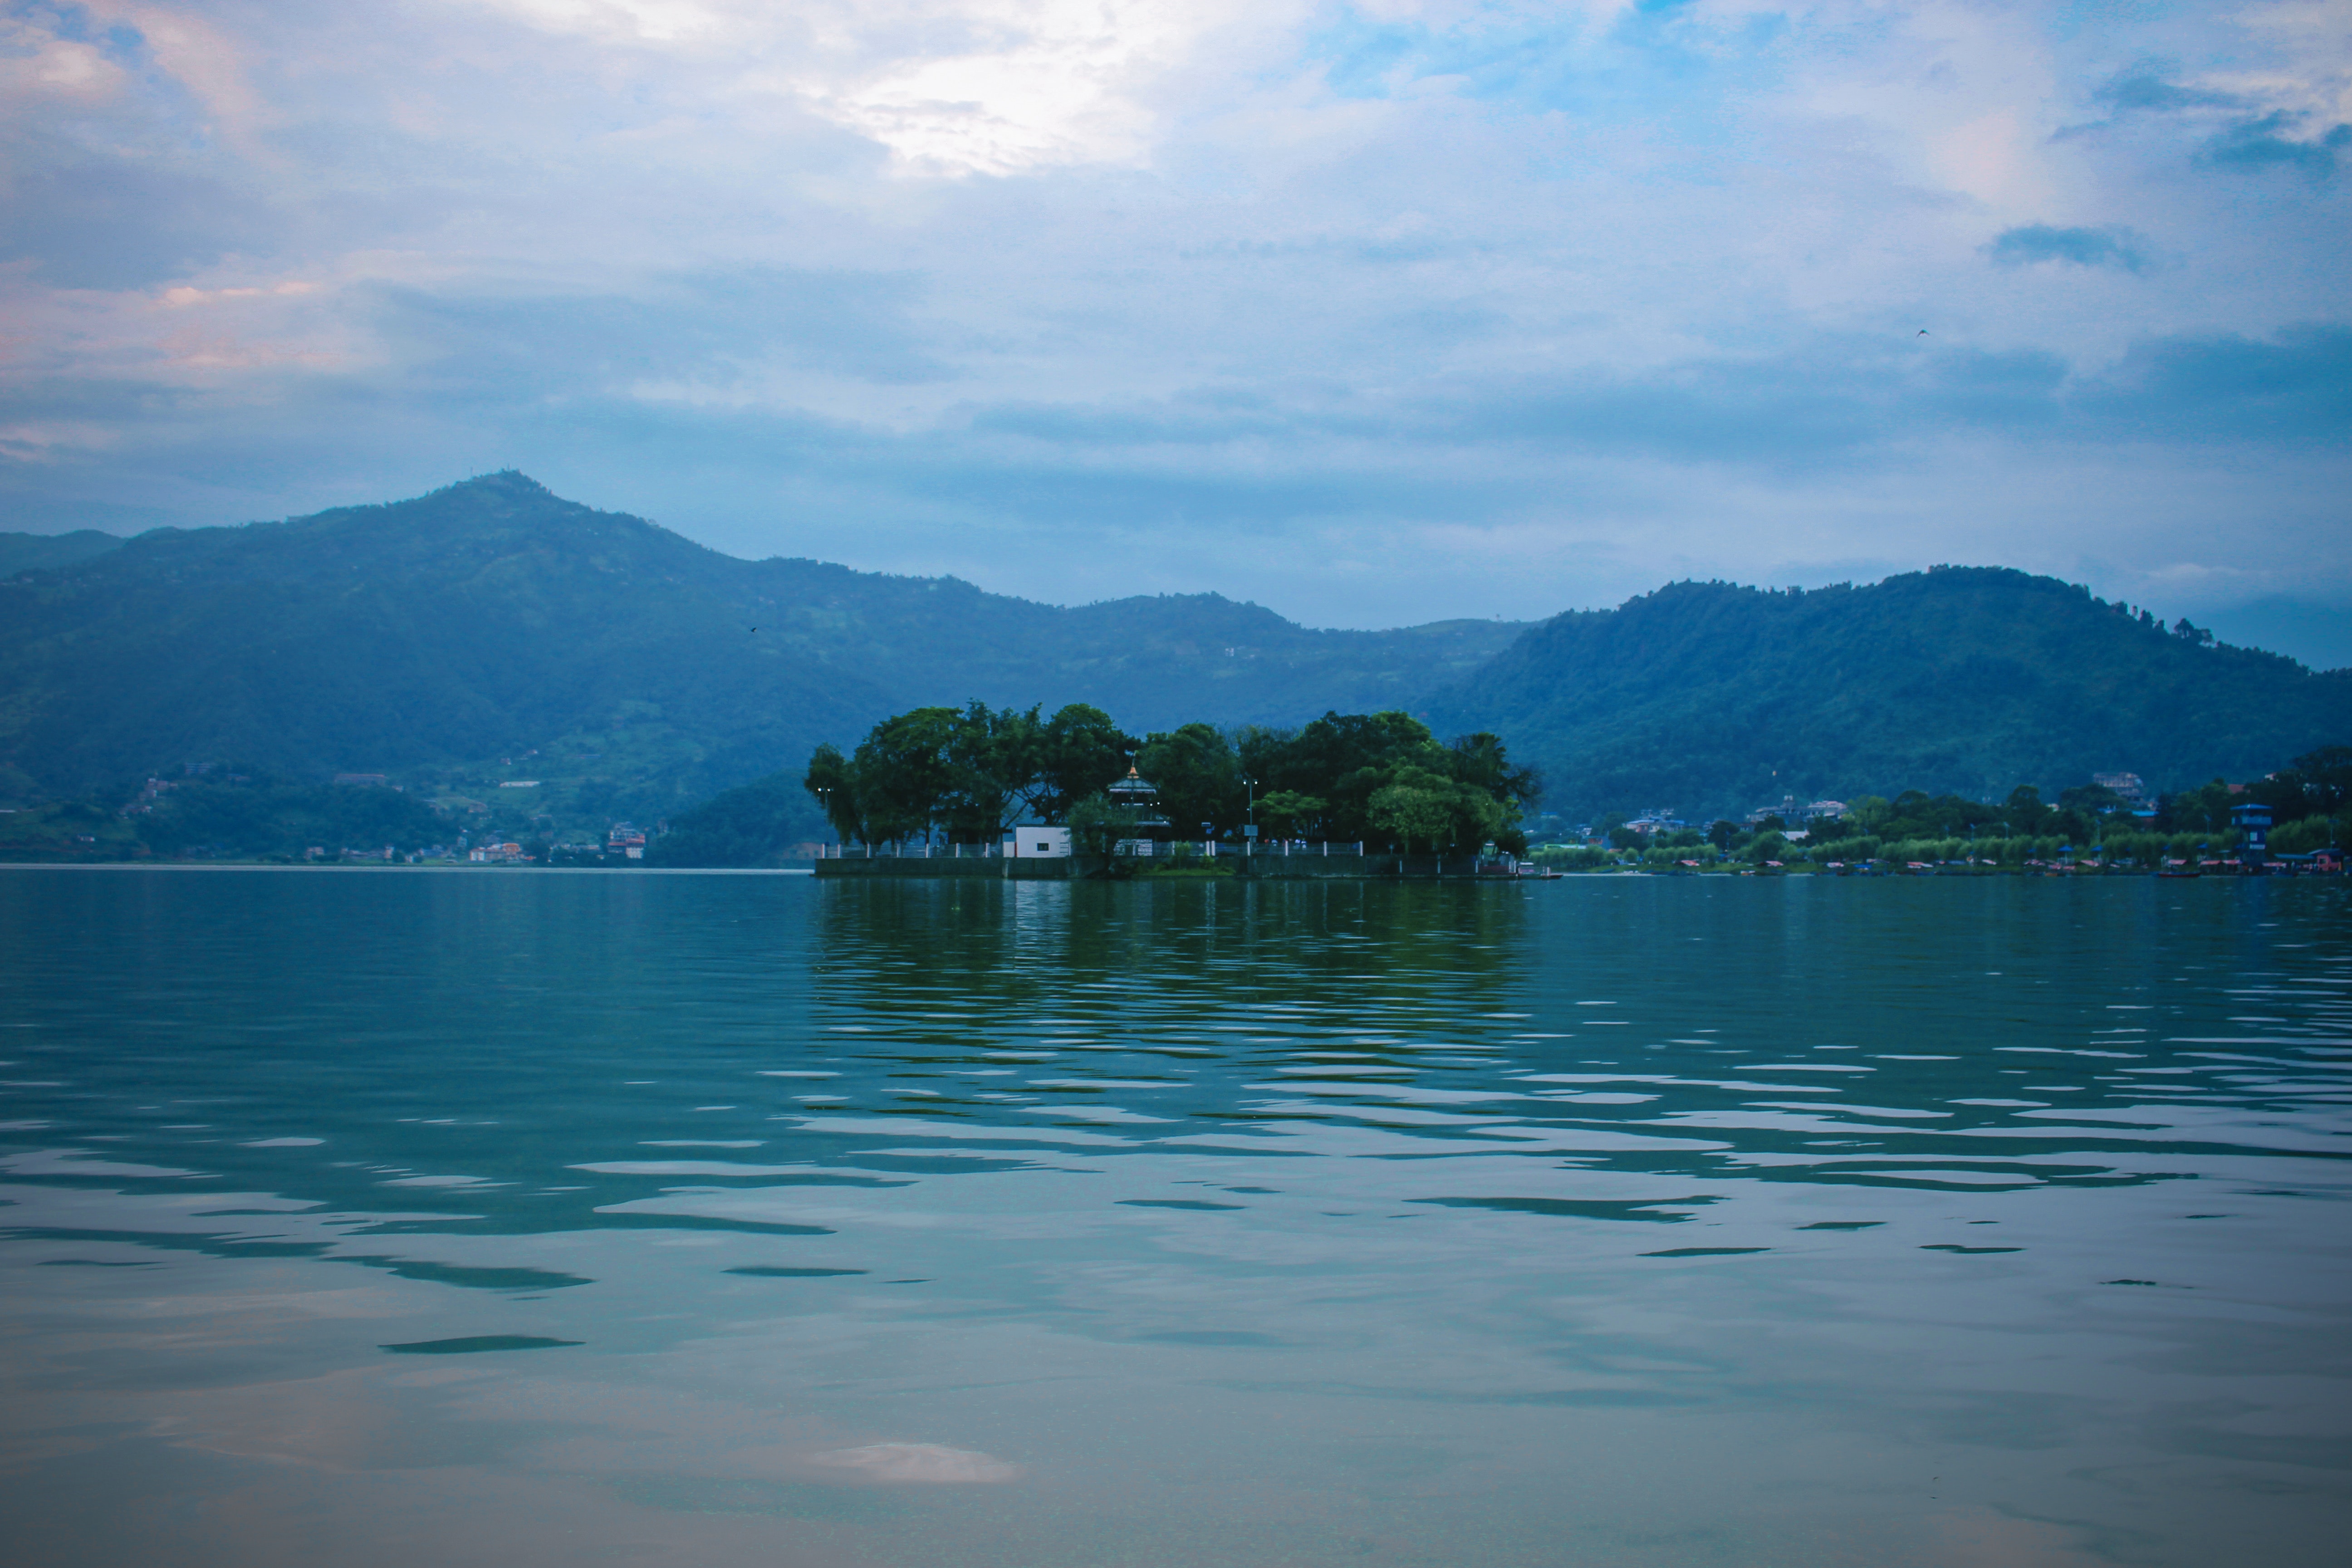
body of water, sky, water resources, water, blue, nature, lake, sea, reflection, sound, cloud, mountain, ocean, calm, reservoir, lake district, hill station, horizon, highland, hill, river, mountain range, coastal and oceanic landforms, mount scenery, inlet, tropics, island, coast, vacation, lagoon, bay, landscape, loch, tourism